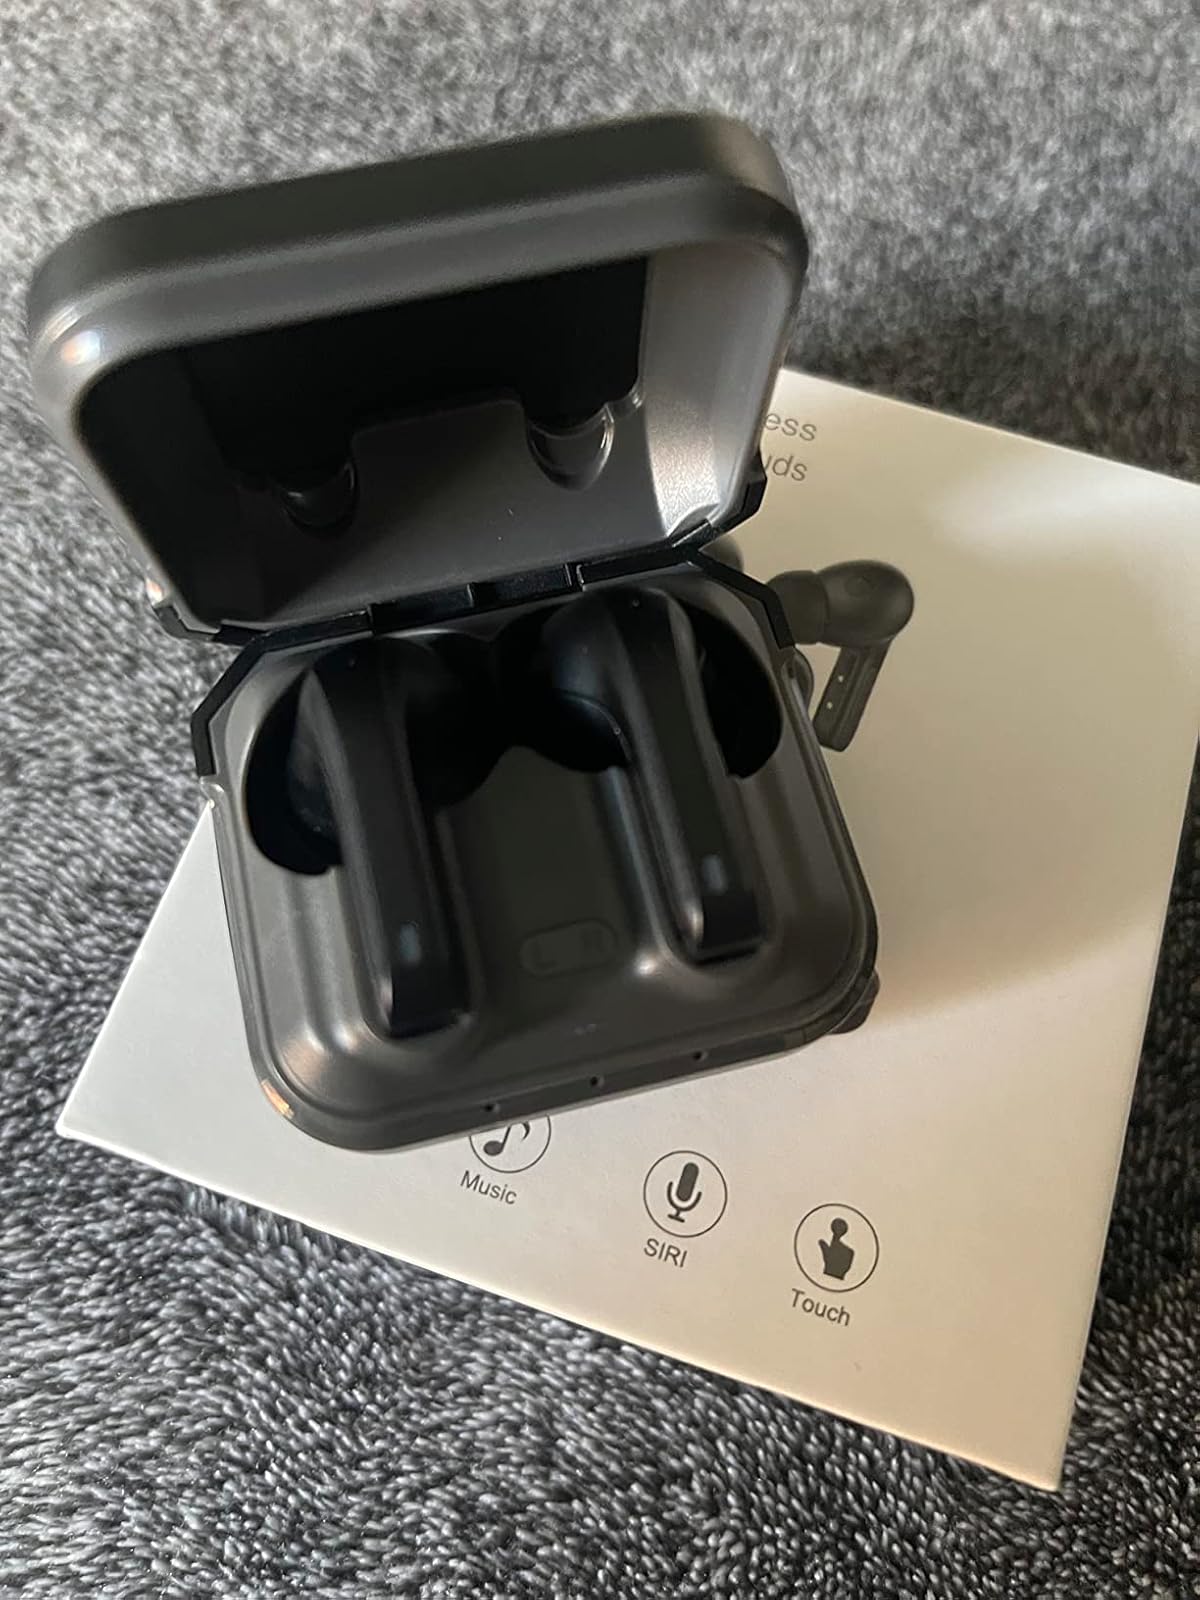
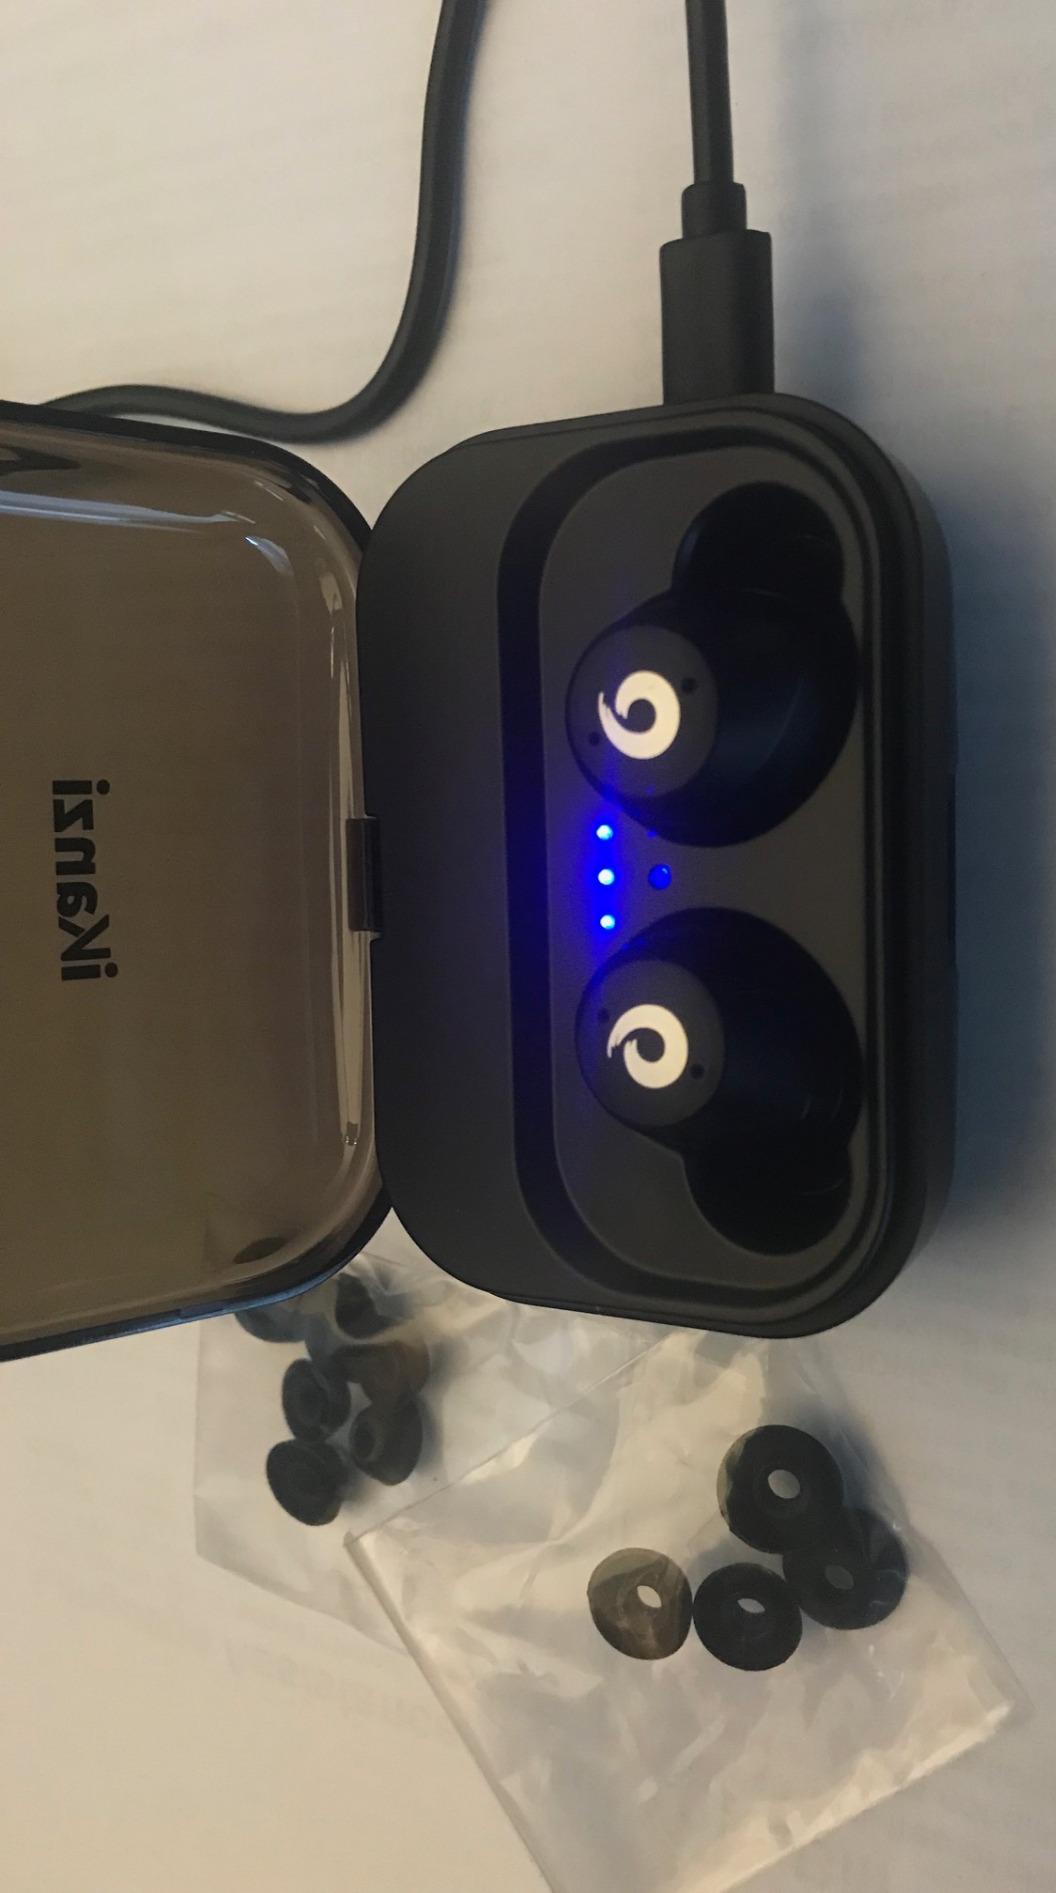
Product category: earbuds
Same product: no